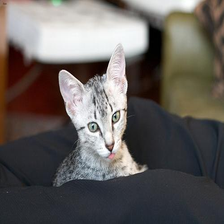
Species: cat
Breed: Egyptian Mau